Franklin DeWayne Alix

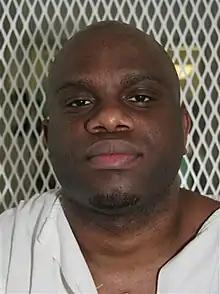
Alix shortly before his execution

Franklin DeWayne Alix (August 6, 1975 – March 30, 2010) was an American rapist, robber, kidnapper, and serial killer who committed at least four murders, two attempted murders, nine robberies, two rapes, and four kidnappings during a crime spree in the late 1990s. Most of his crimes occurred at apartment complexes in Houston, Texas. Alix was sentenced to death for one of the murders and executed in 2010.